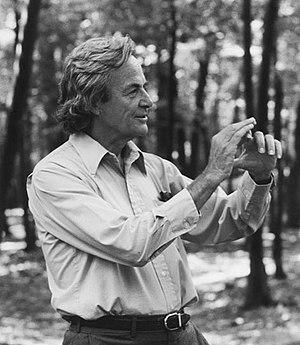
Richard Phillips Feynman est un physicien américain, l'un des plus influents de la seconde moitié du XXᵉ siècle, en raison notamment de ses travaux sur l'électrodynamique quantique, les quarks et l'hélium superfluide.
Les sciences sociales sont un ensemble de disciplines académiques ayant en commun l'étude du social humain, et des interactions sociales entre les individus, les groupes et leurs environnements. Selon les approches, elles peuvent tendre plus vers les sciences naturelles et cognitives, ou au contraire, vers la philosophie ou les lettres.
Le prix Pfizer est une distinction décernée chaque année par l’History of Science Society. Fondé en 1958 et décerné pour la première fois en 1959, le prix récompense « un livre exceptionnel sur l'histoire des sciences » paru dans les trois années précédentes en anglais.